Maximilian II Emanuel

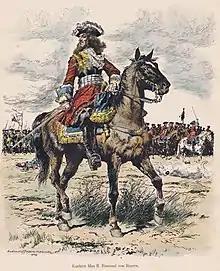
Max Emanuel as military commander

In 1704–05, following the evacuation of the Bavarian court to the Spanish Netherlands after the defeat at the Battle of Blenheim, Max Emanuel's consort apparently was in charge of the government in the Stewardship of Munich of the Electorate of Bavaria as Regent Princess. However, when Theresa Kunegunda had found love letters of the Countess of Arco, a mistress of Max Emanuel, she left Munich to see her mother in Venice. The army would not allow her to return. In the ensuing evacuation of his court to the Netherlands, Maximilian Emanuel's family became separated and his sons were held prisoners for several years in Austria, Clemens August being brought up by Jesuits. Bavaria was partitioned between Austria and Johann Wilhelm, Elector Palatine. The harsh Austrian administration which managed to extract massive amounts of money and manpower from Bavaria led to a serious peasant uprising within a year.